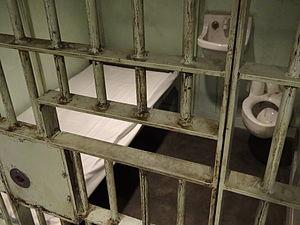
La lettre de la prison de Birmingham, en anglais Letter from Birmingham Jail, également connue sous le nom de Letter from Birmingham City Jail ou The Negro Is Your Brother, est une lettre ouverte rédigée le 16 avril 1963 par Martin Luther King Jr. La lettre défend la stratégie de résistance non violente au racisme. King écrit que les gens ont la responsabilité morale de désobéir aux lois injustes et de prendre des mesures directes plutôt que d'attendre potentiellement pour toujours que la justice soit rendue par les tribunaux.